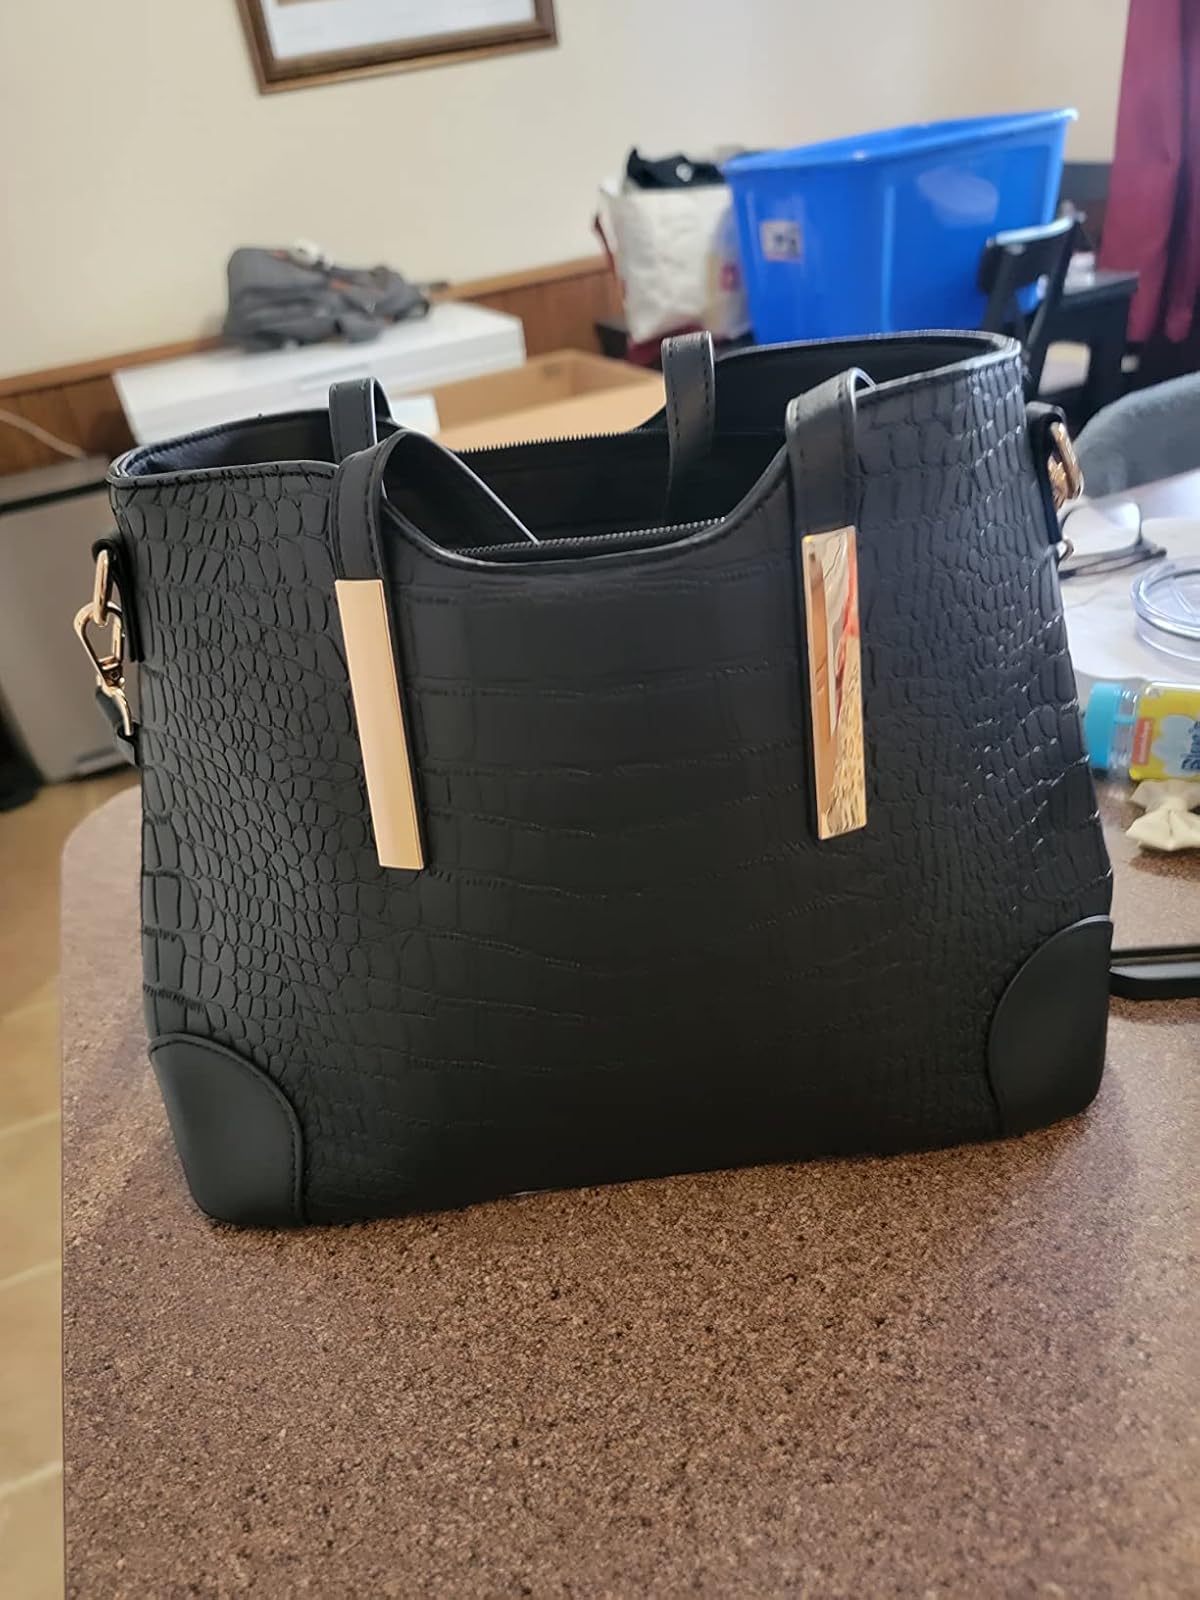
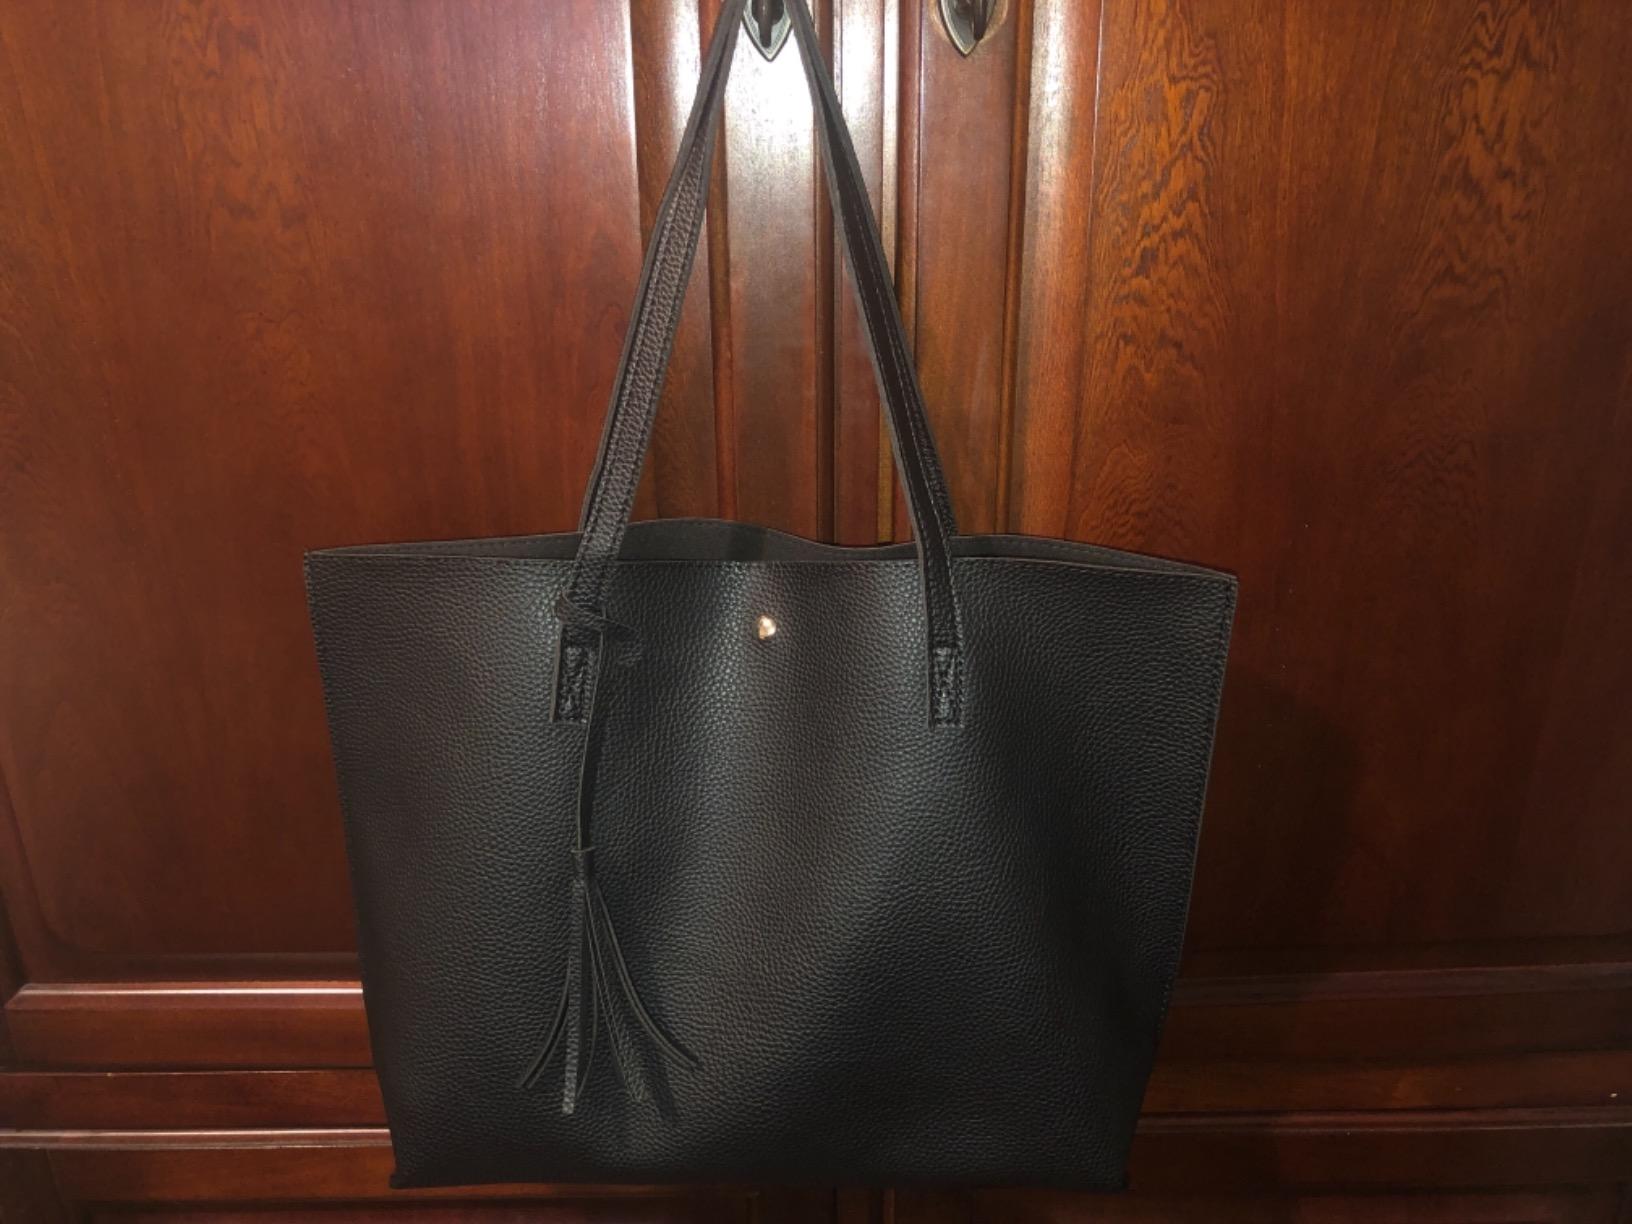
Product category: accessories_handbag
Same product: no